Megiddo church (Israel)

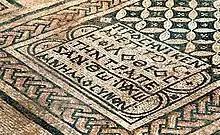
Megiddo mosaic

In 2005, Israeli archaeologist Yotam Tepper of Tel-Aviv University discovered the remains of a church, believed to be from the third century, a time when Christians were still persecuted by the Roman Empire.